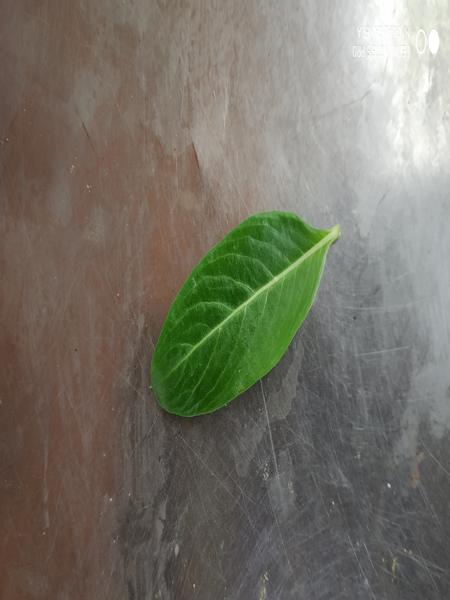
Plant: Catharanthus